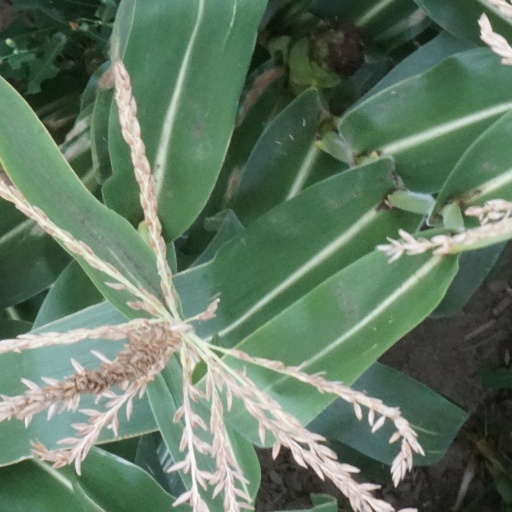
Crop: maize; corn